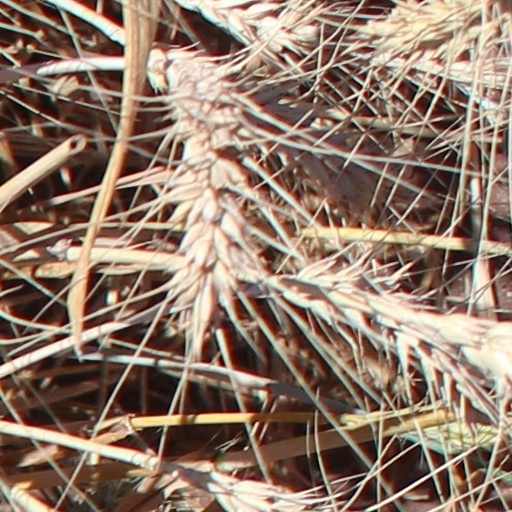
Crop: wheat